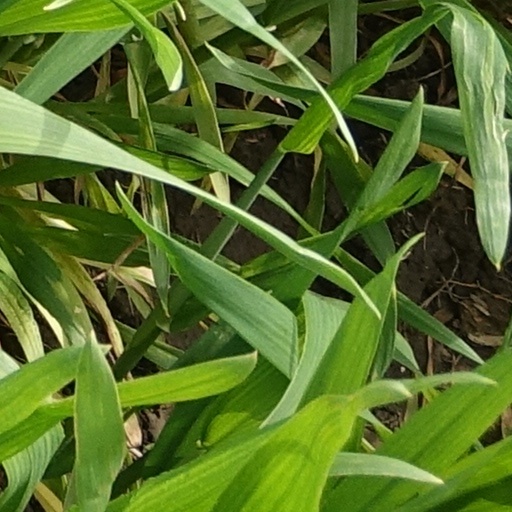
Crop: wheat